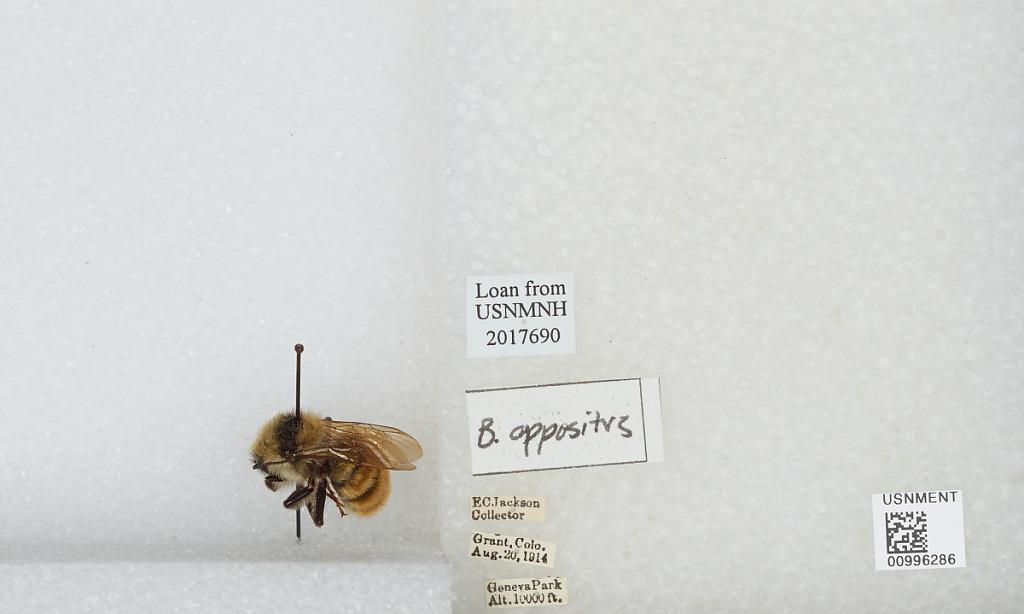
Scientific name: Bombus (Subterraneobombus) appositus Cresson
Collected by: E. Jackson
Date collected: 1914-8-20
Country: United States
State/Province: Colorado
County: Park
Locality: Grant. Geneva Park
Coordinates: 39.5178, -105.727